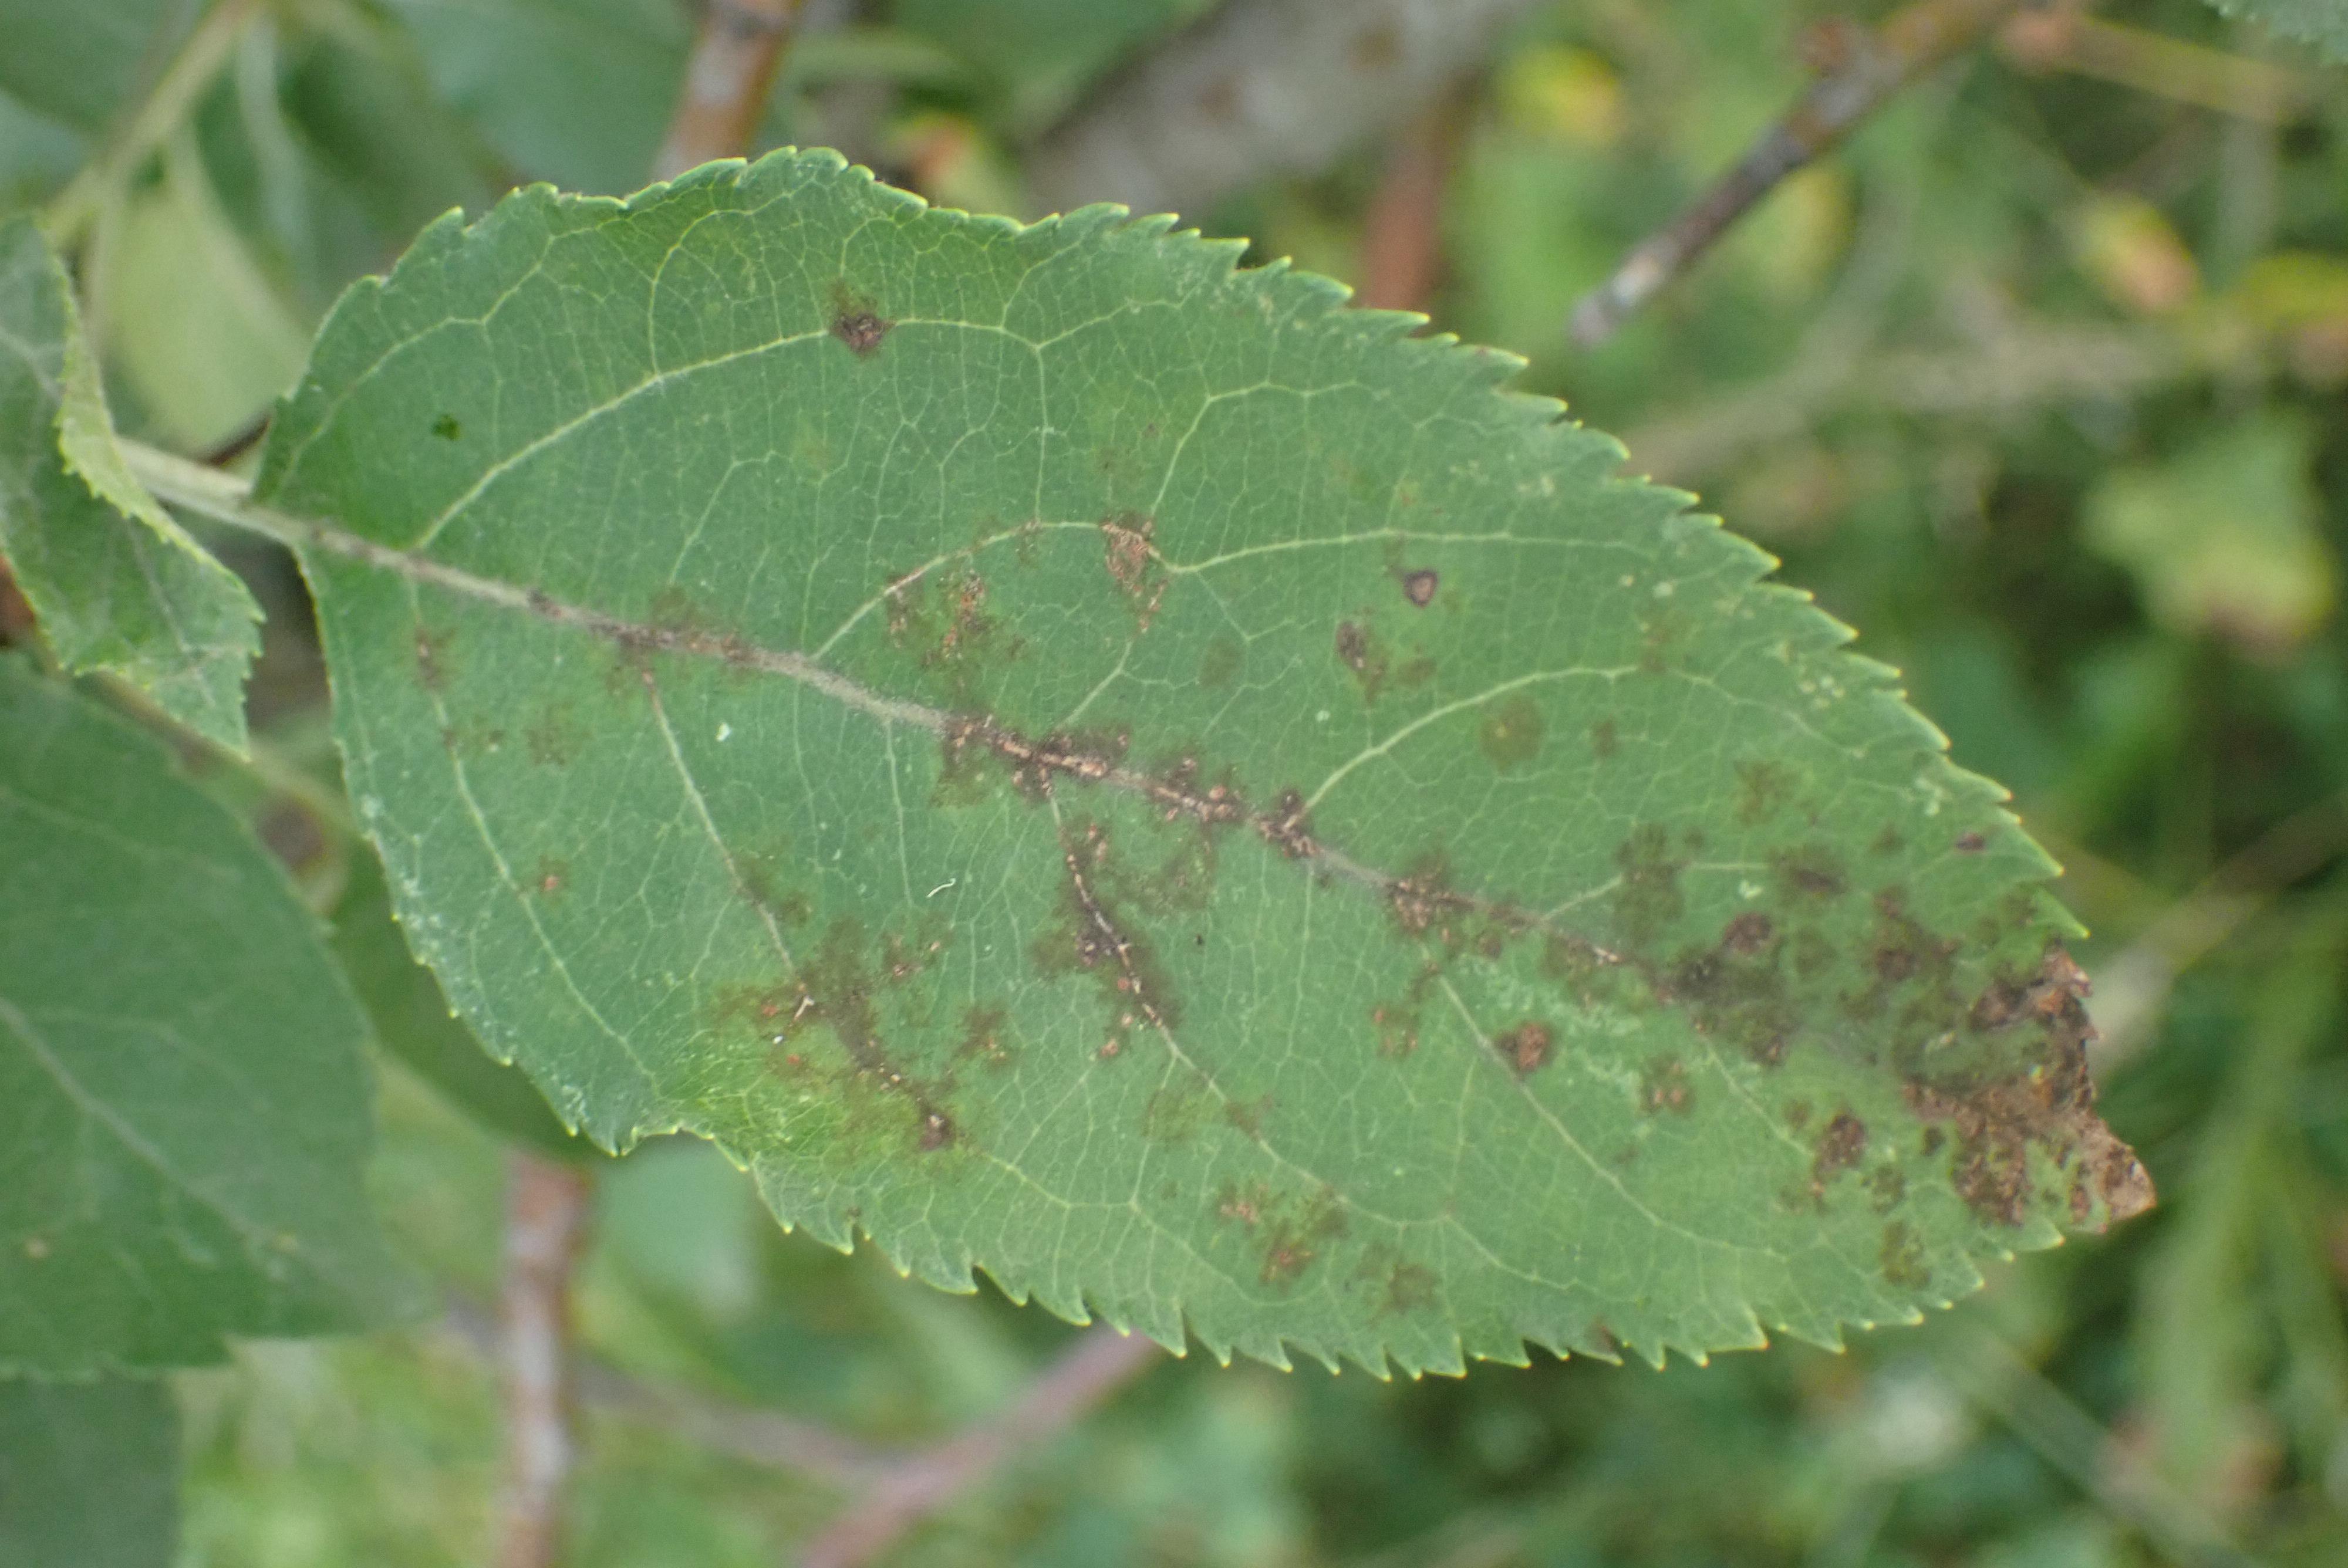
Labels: scab